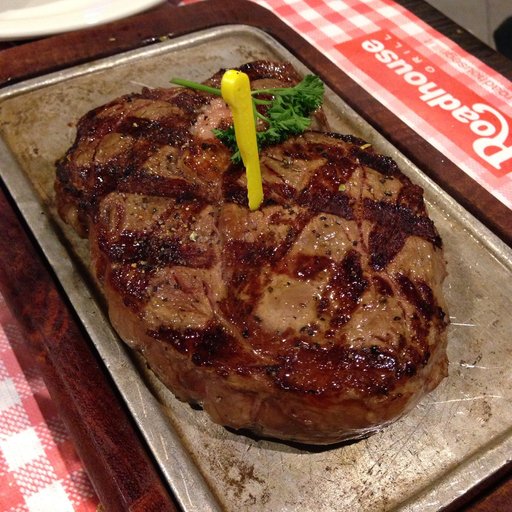
Label: steak